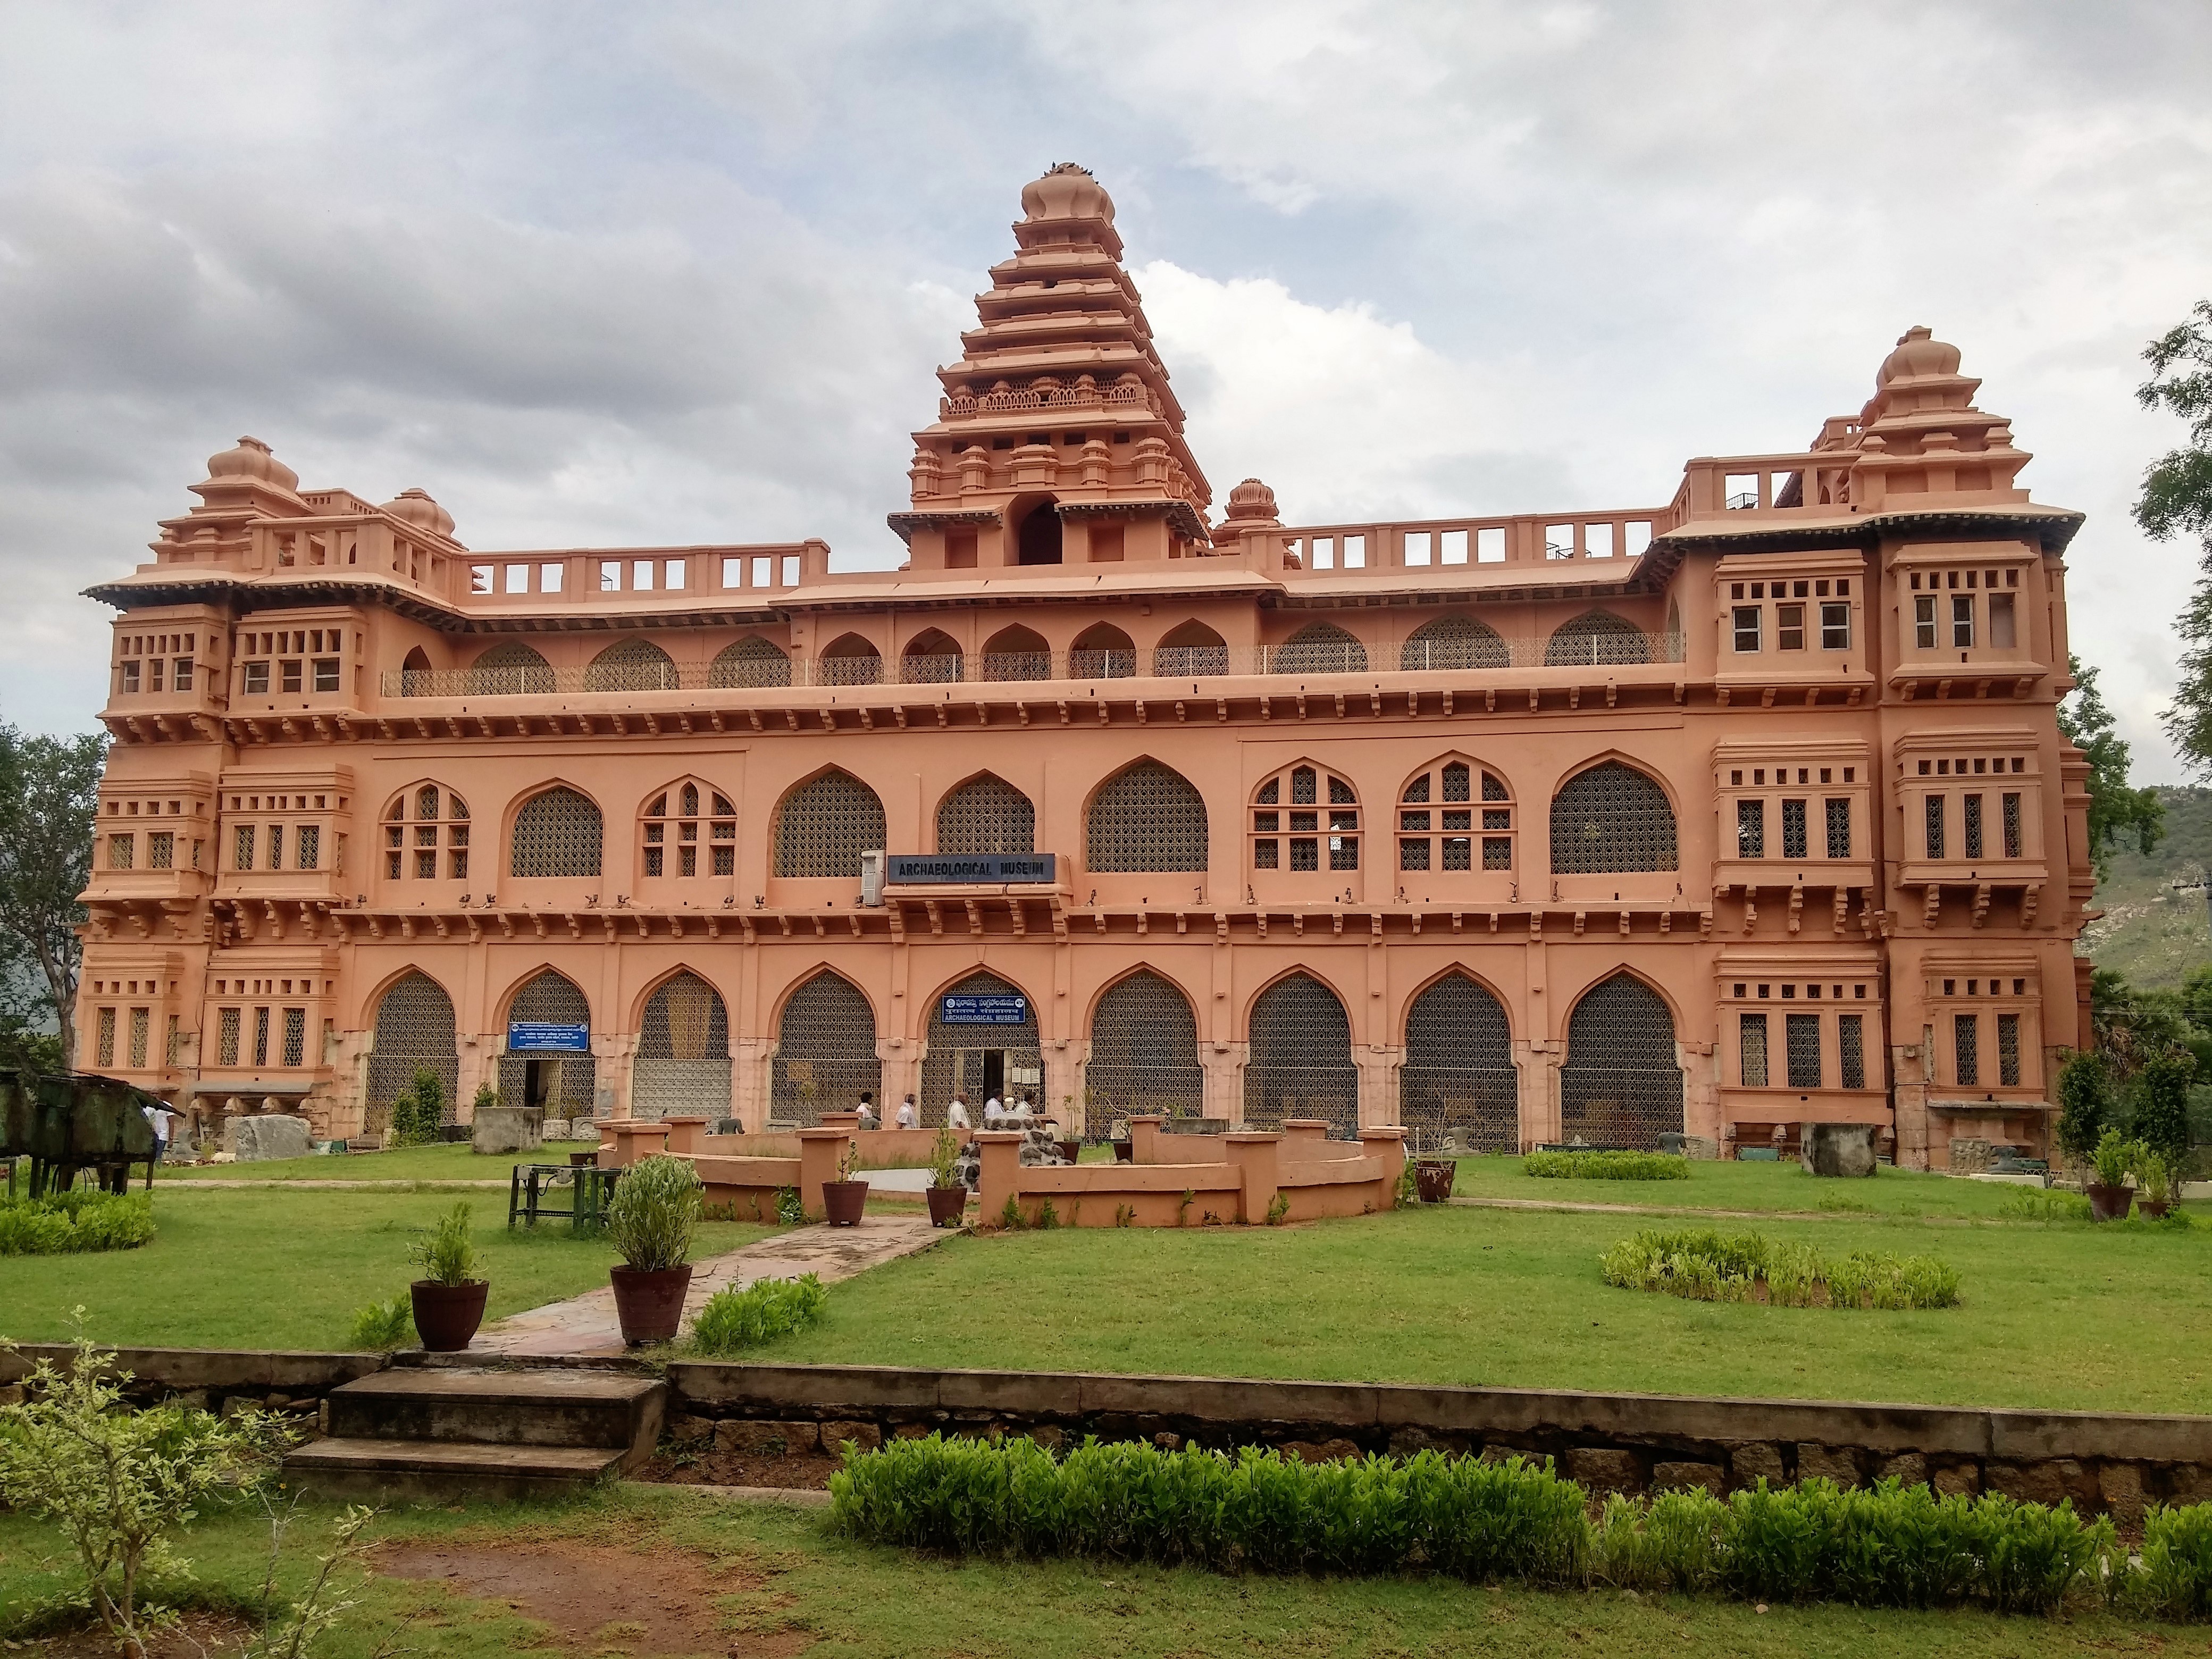
building, chateau, palace, landmark, tourism, monastery, estate, stately home, unesco world heritage site, historic site, ancient history, byzantine architecture